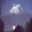
Label: mountain